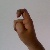
The image shows a hand gesture representing the letter 'X' in Indian Sign Language.